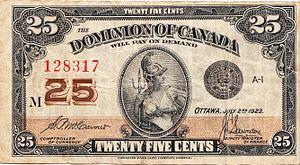
Billet canadien de 0,25$, troisième émission (1923)